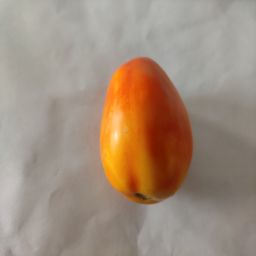
Crop: Tomato
Quality: Ripe